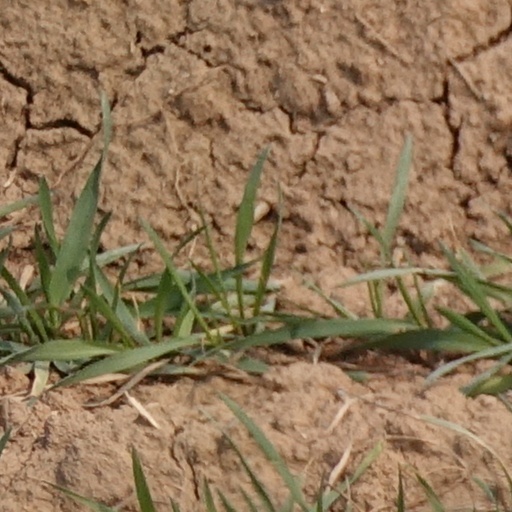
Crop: wheat